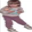
Label: girl